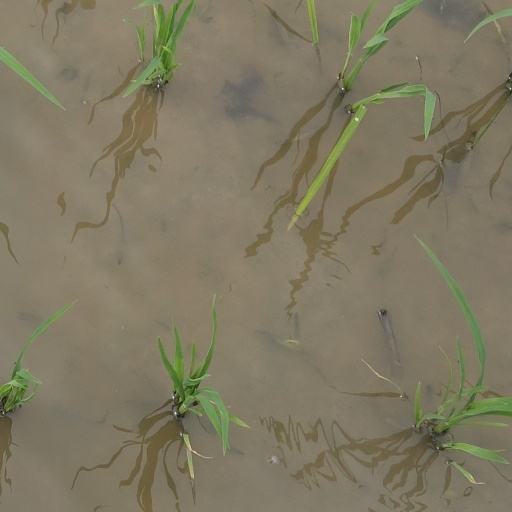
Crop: rice